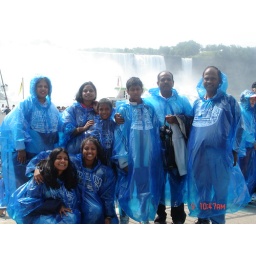
it was sooo hot under that poncho!! and the weather was hot!! i was wearing a long sleeve blue shirt and a largesweat!!